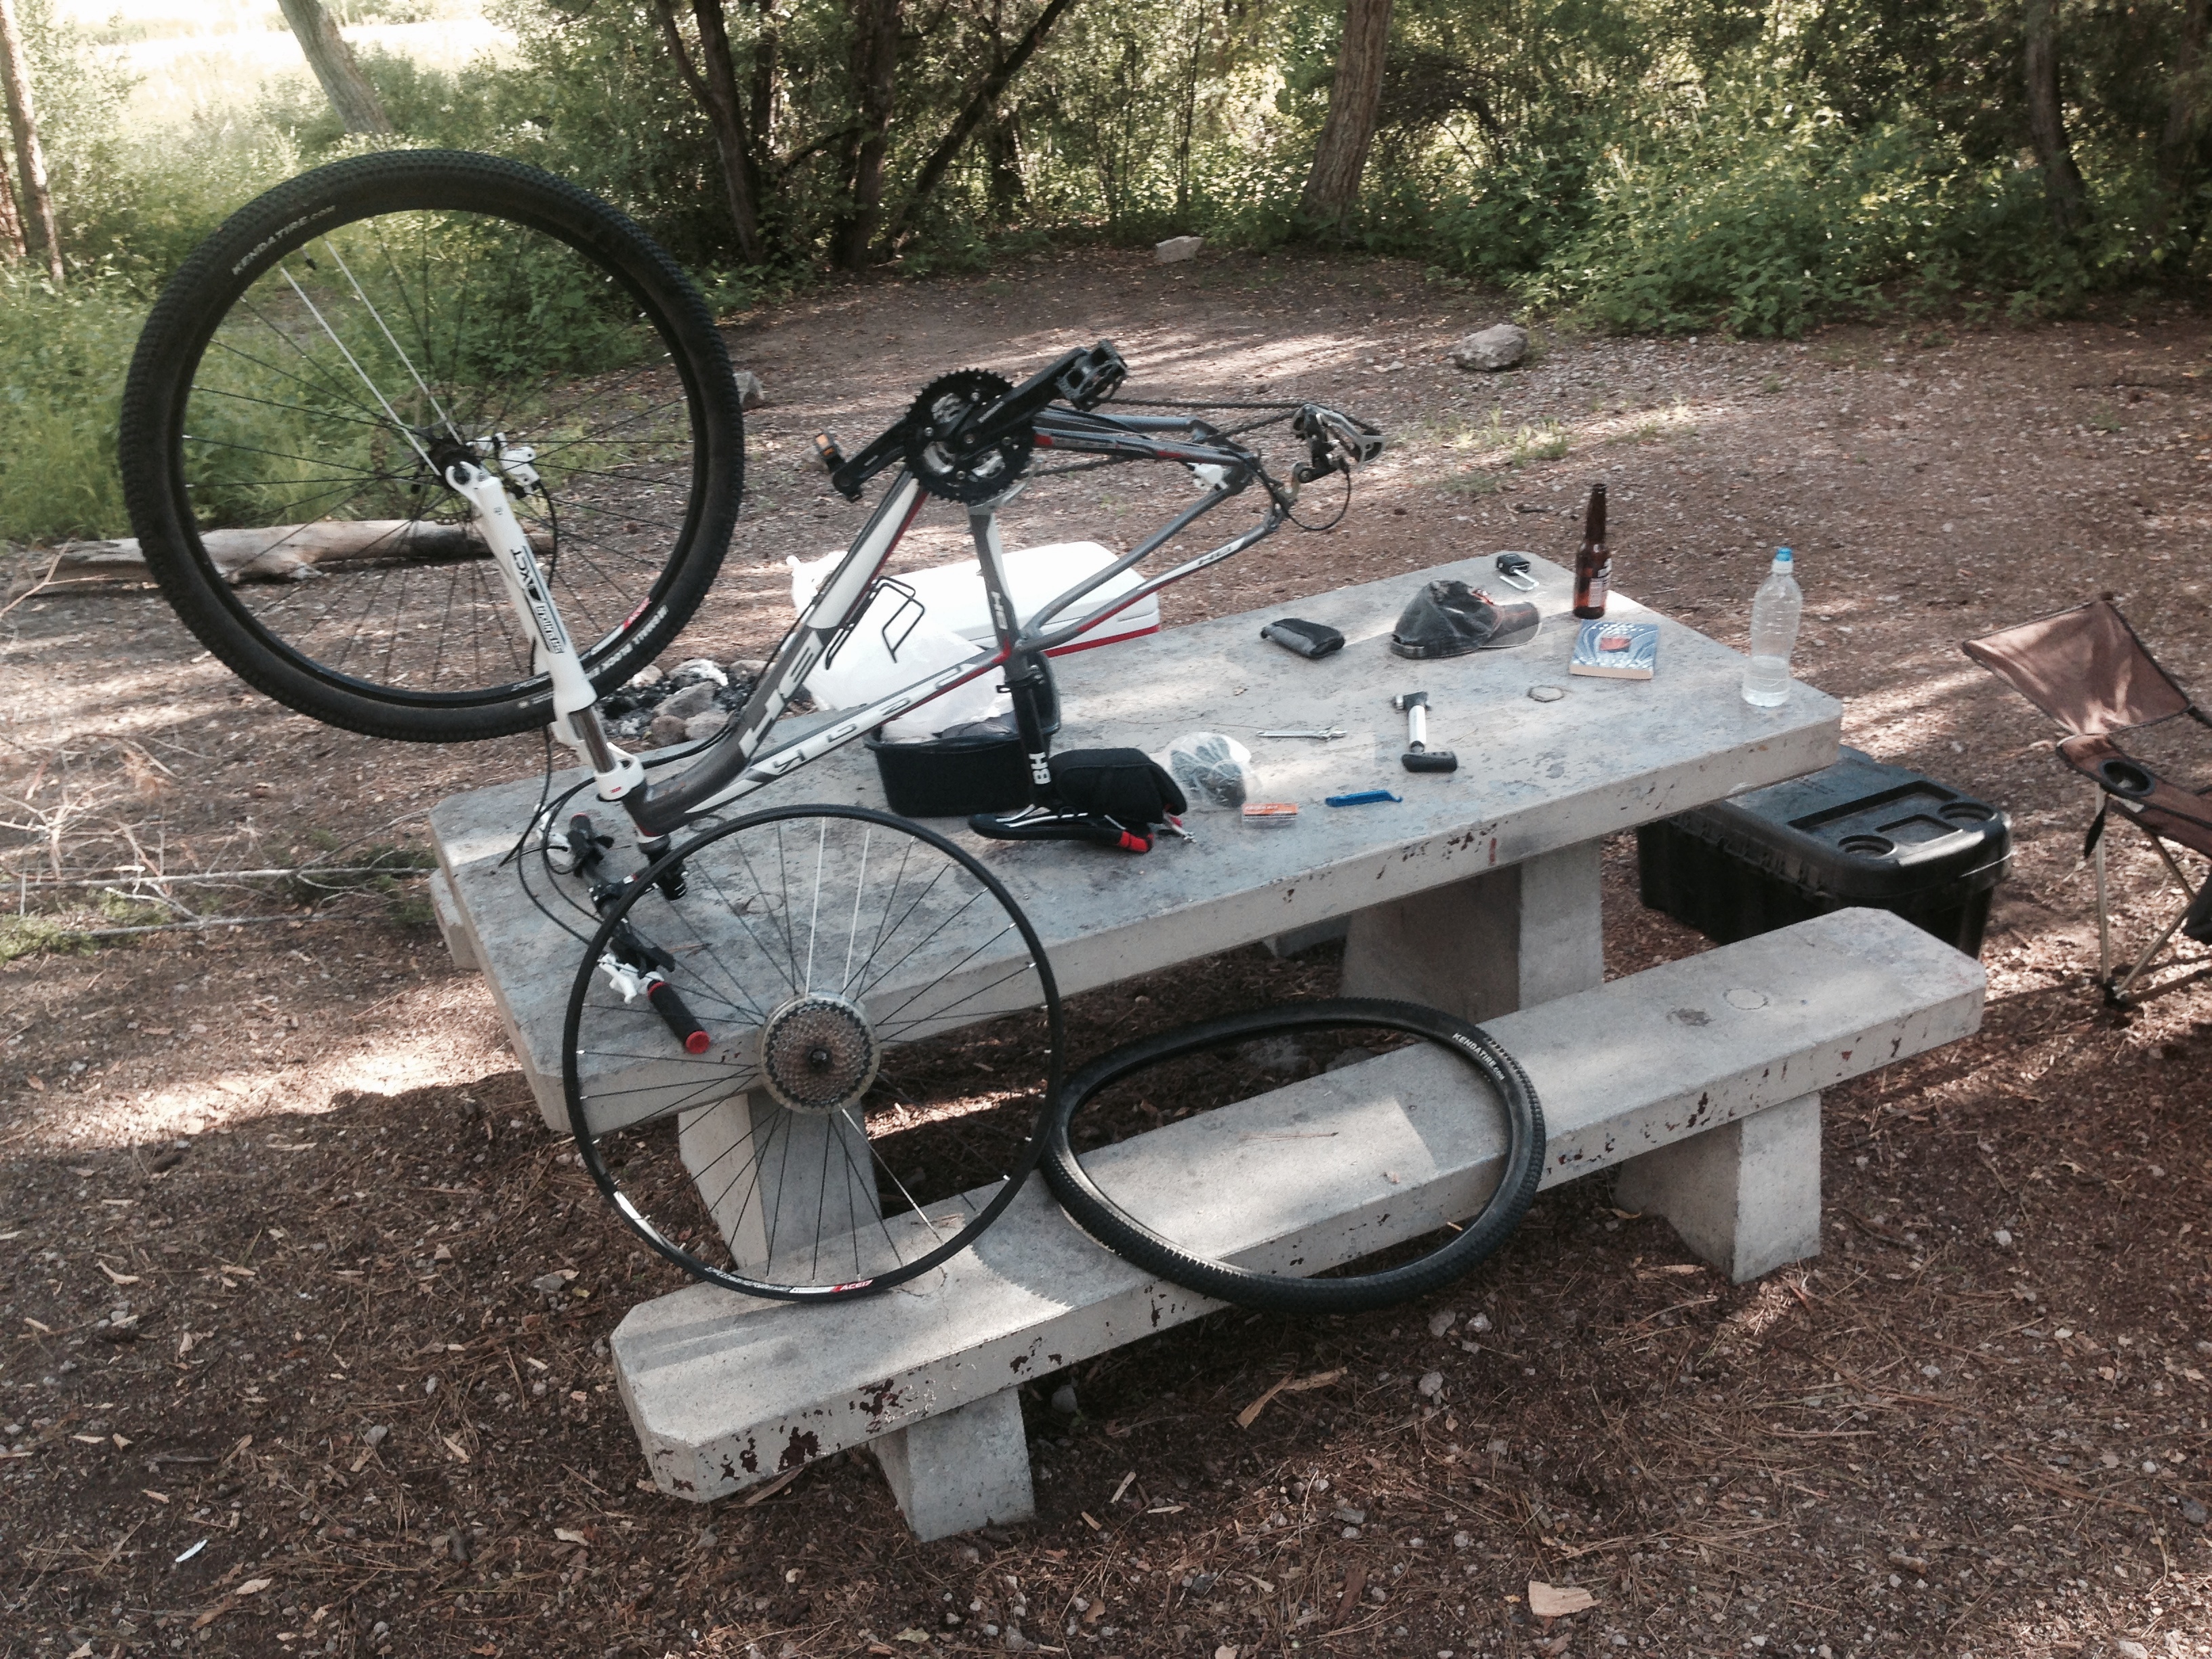
wheel, bicycle, vehicle, bumper, engine, automotive exterior, bass boat